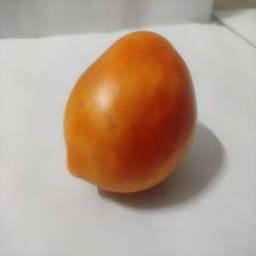
Crop: Tomato
Quality: Ripe